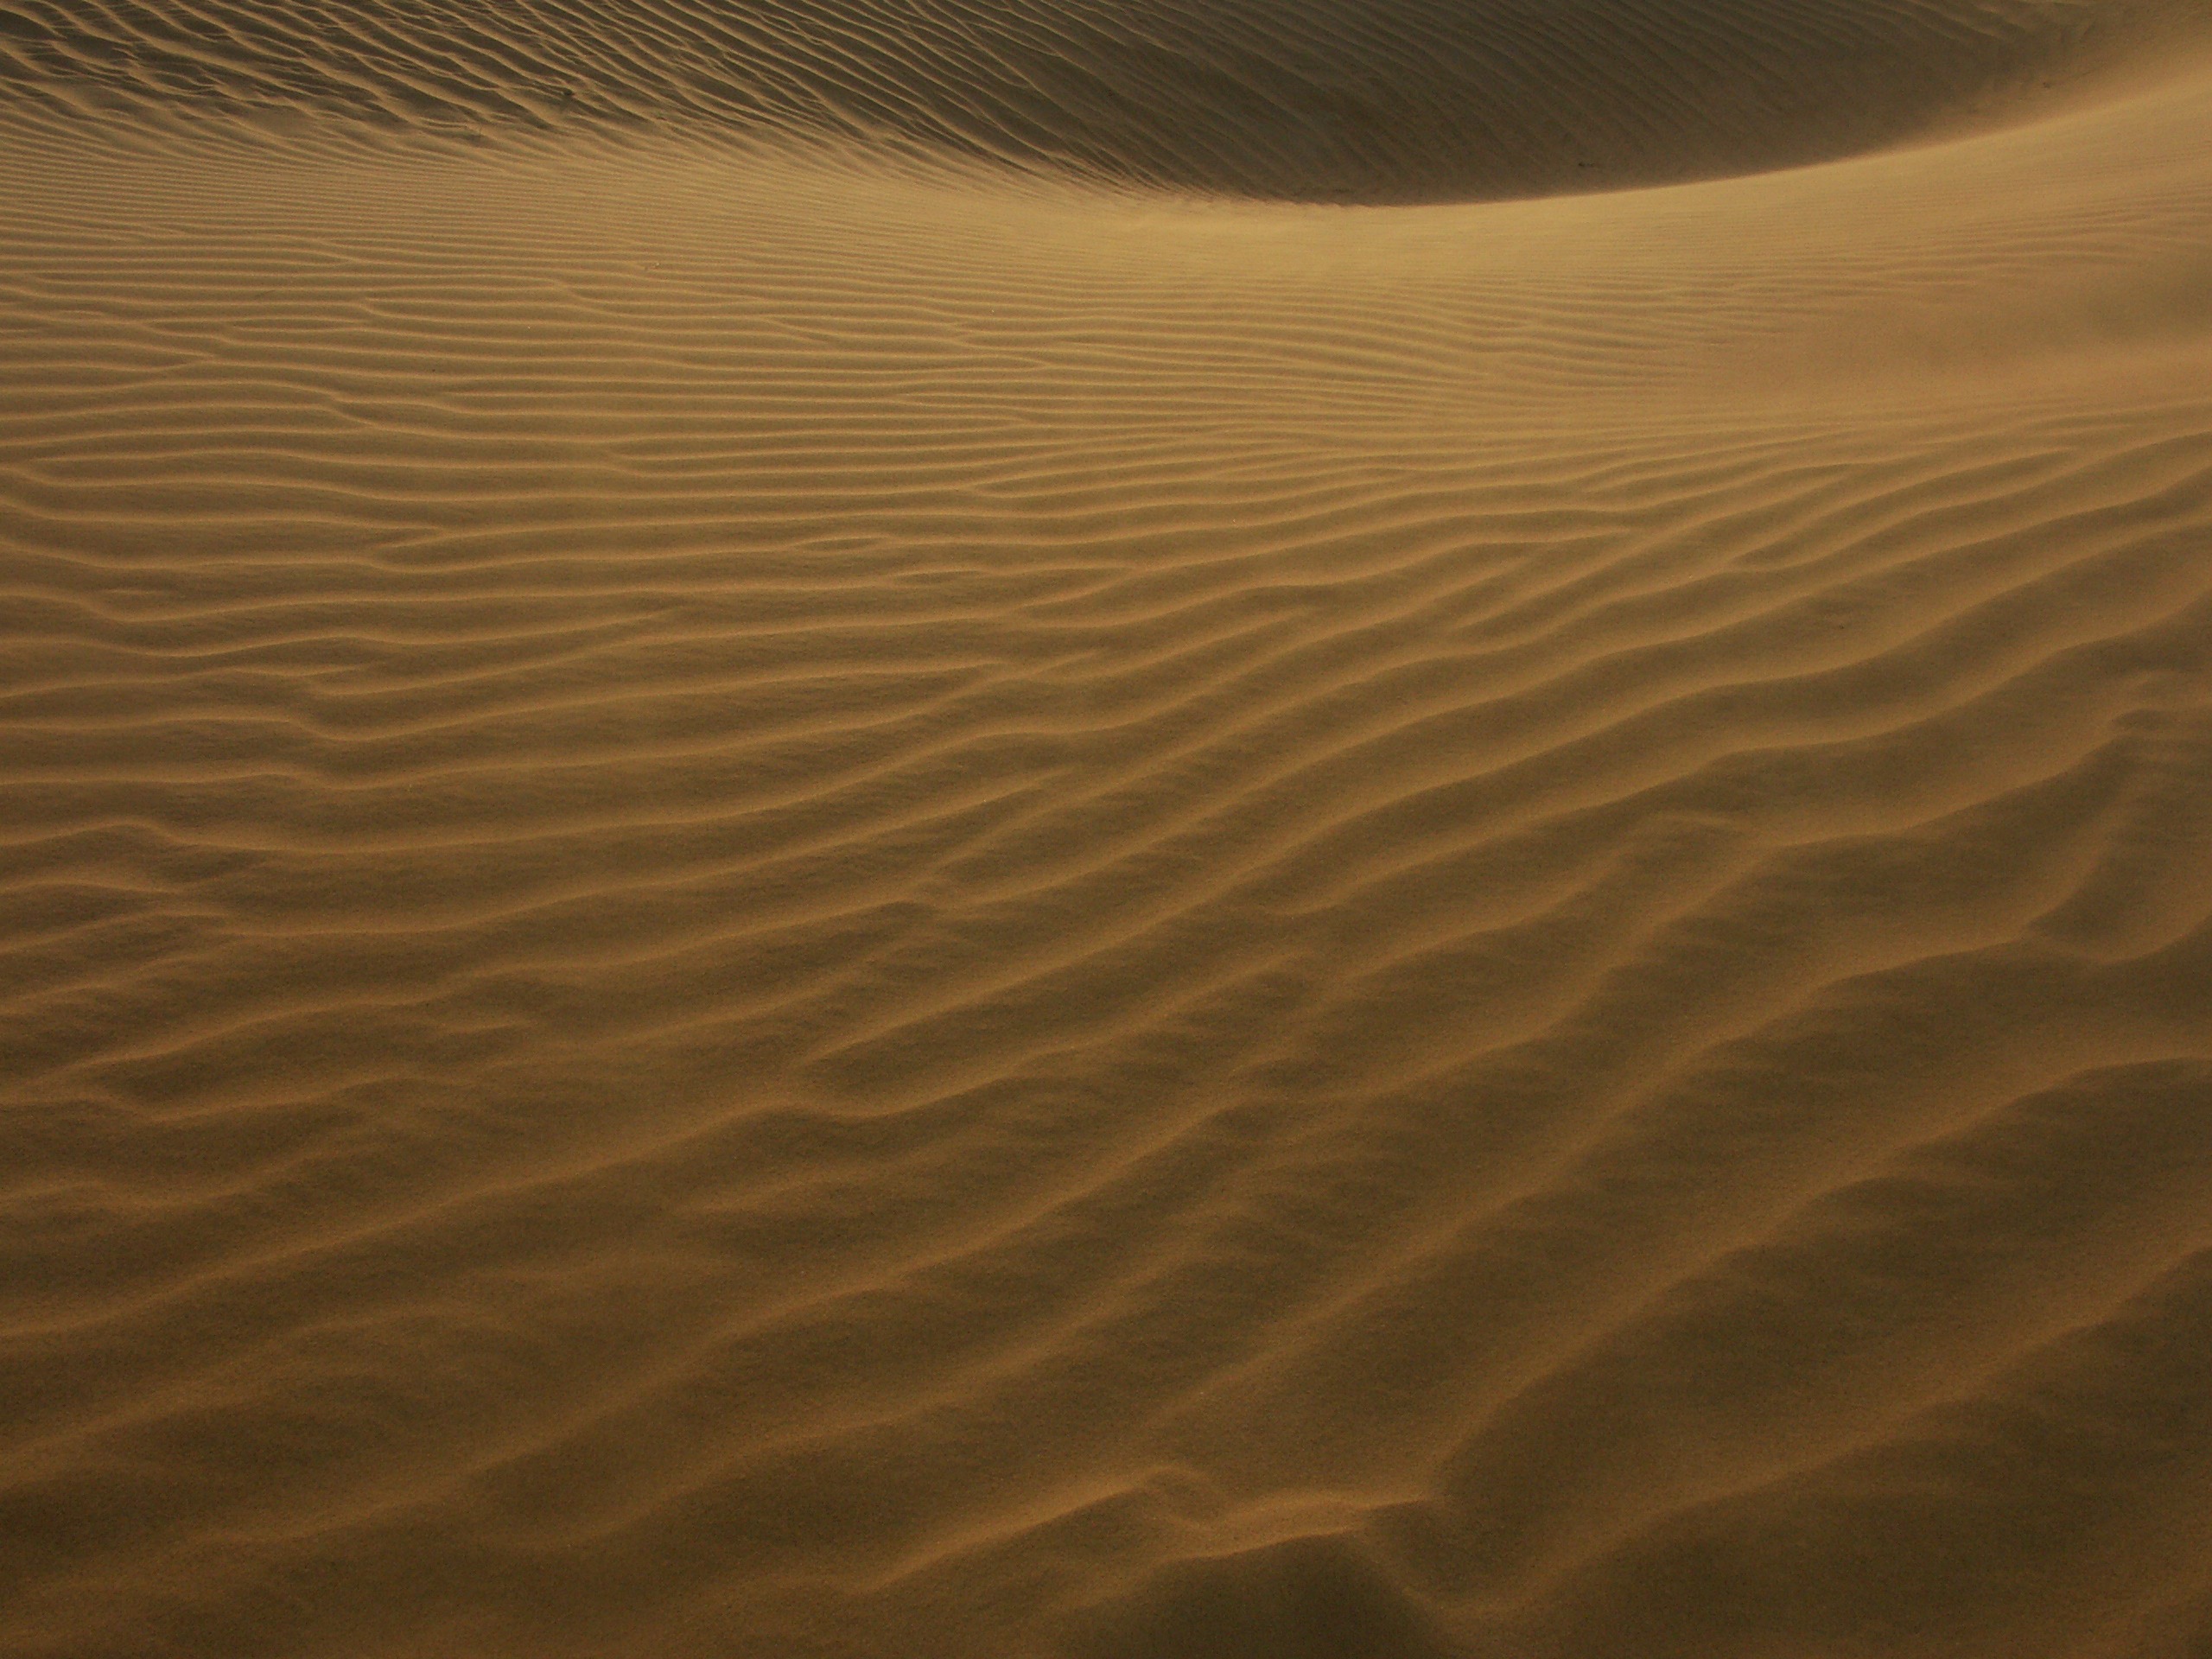
landscape, sand, desert, dune, wave, dubai, material, dunes, uae, habitat, sahara, landform, erg, sand dunes, u a e, natural environment, geographical feature, aeolian landform, wind patterns